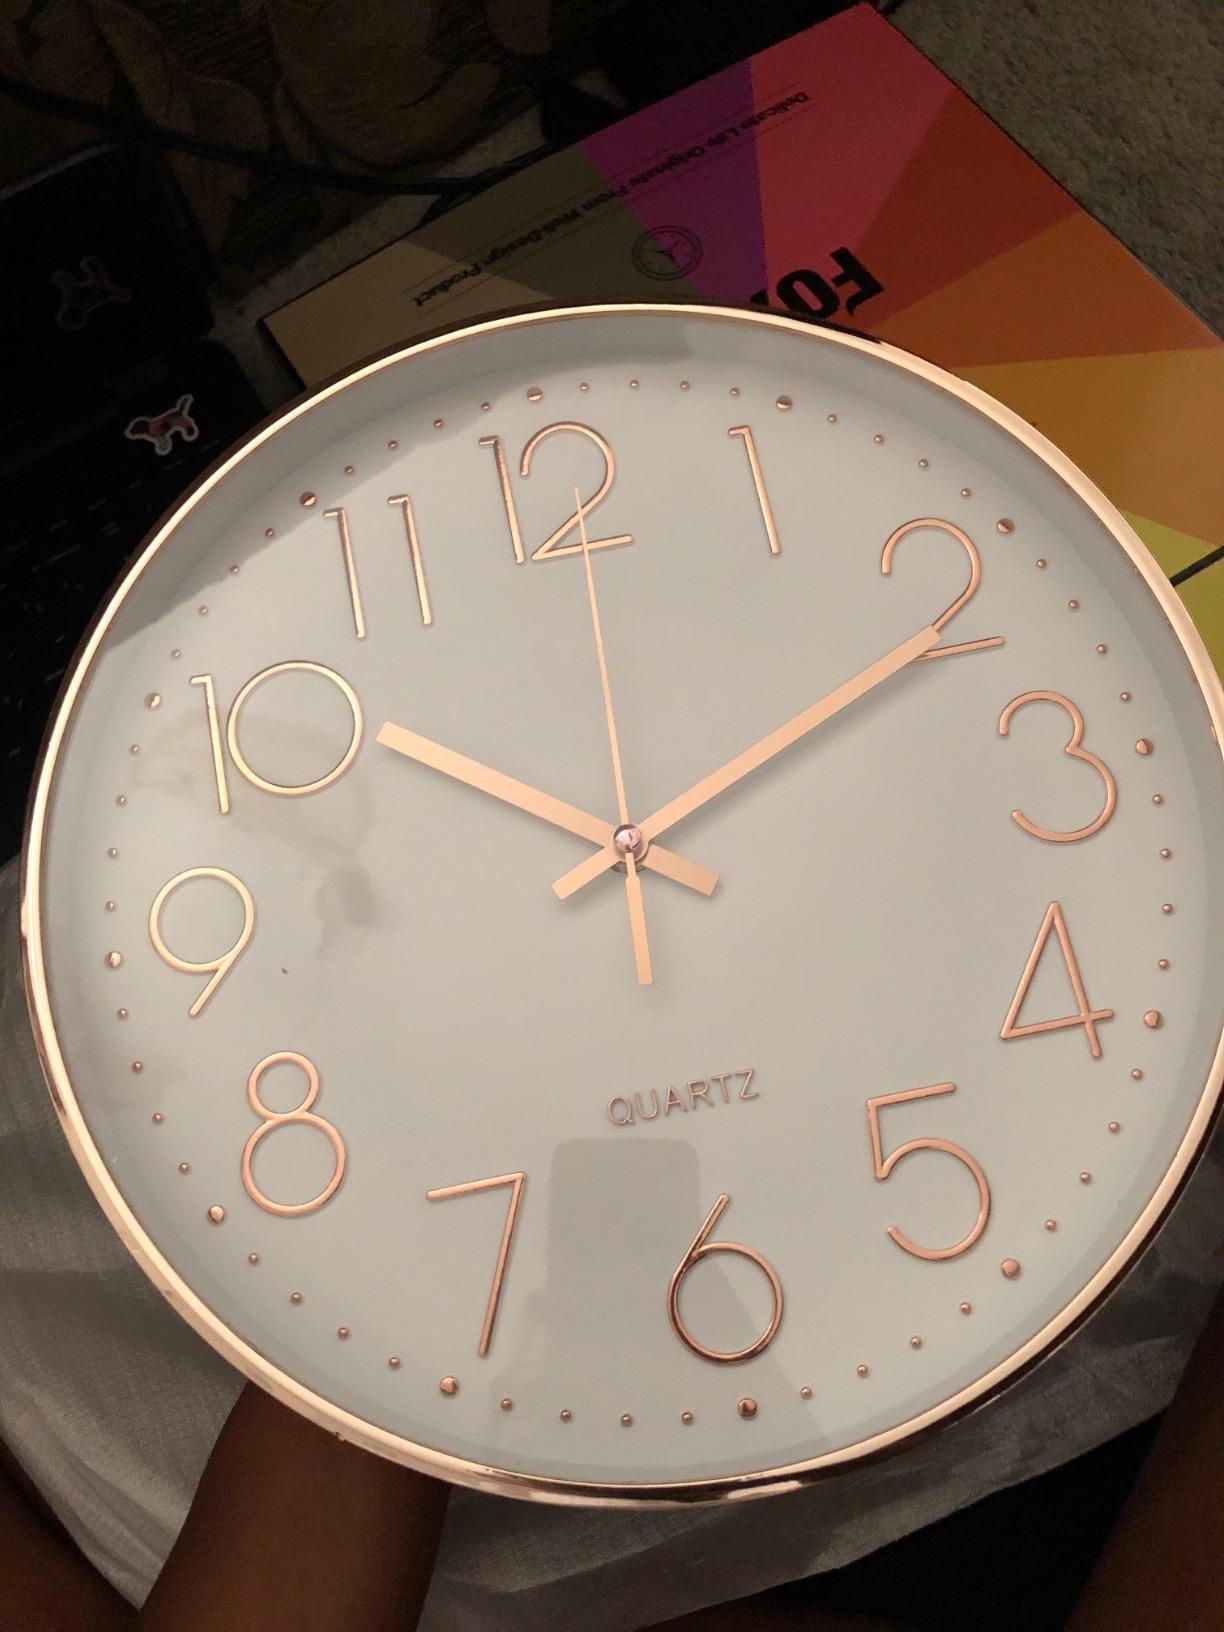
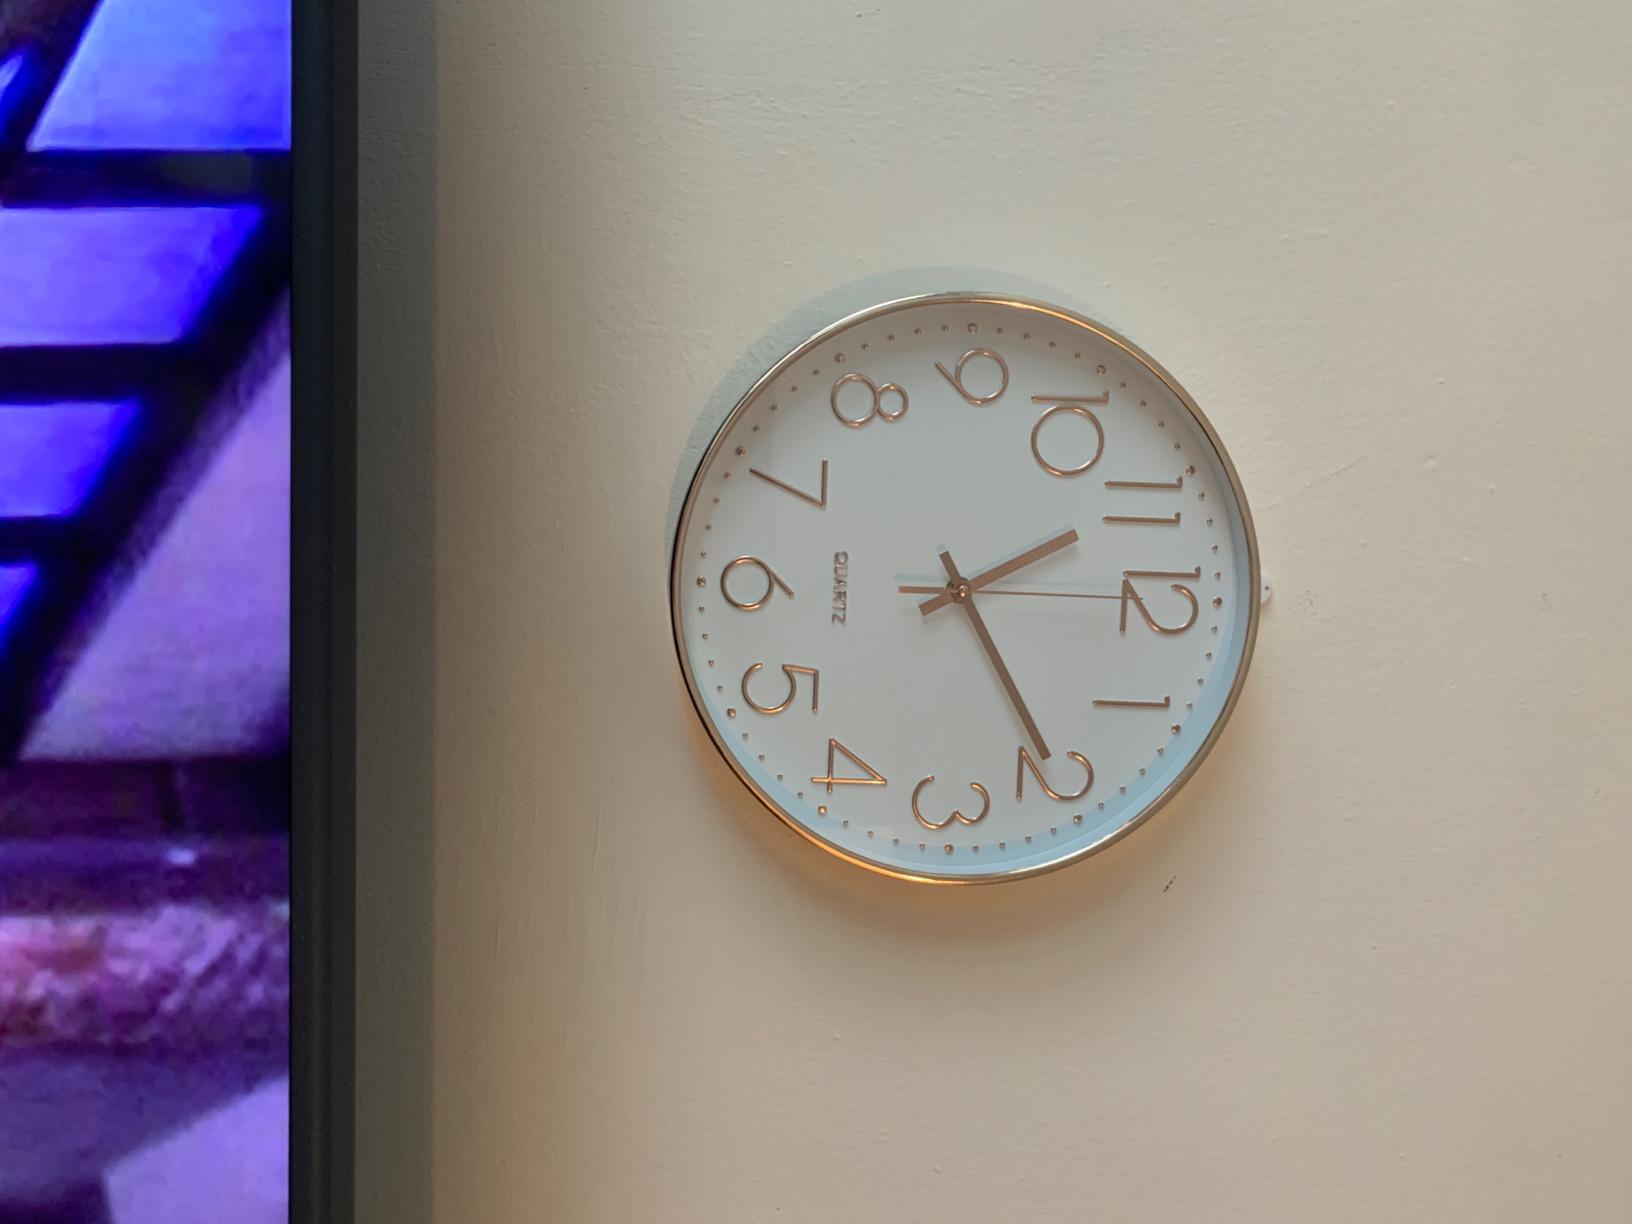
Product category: clock
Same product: yes